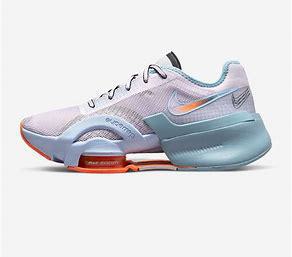
Brand: Nike
Model: Air Zoom Superrep 3